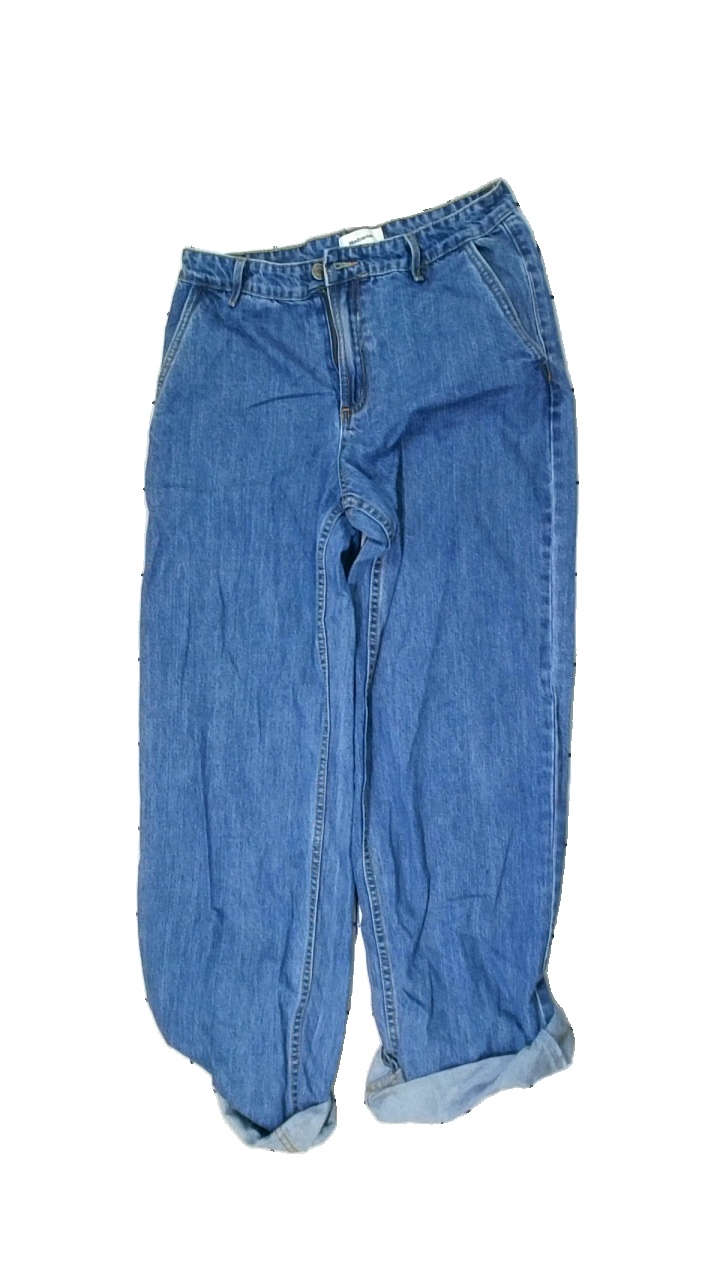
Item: Jeans (Ladies)
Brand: Modström
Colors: Blue
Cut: Regular, Oversize
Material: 100% polyester
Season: All
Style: Denim
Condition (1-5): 1
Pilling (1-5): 4
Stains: Major
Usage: Export
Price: <50